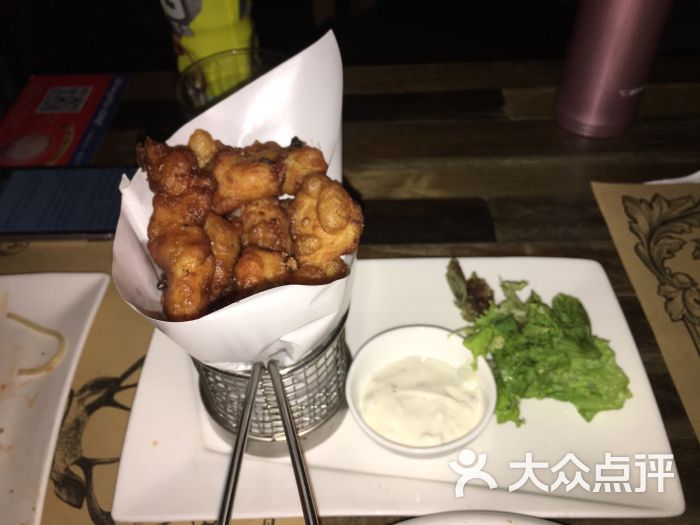
Label: trash